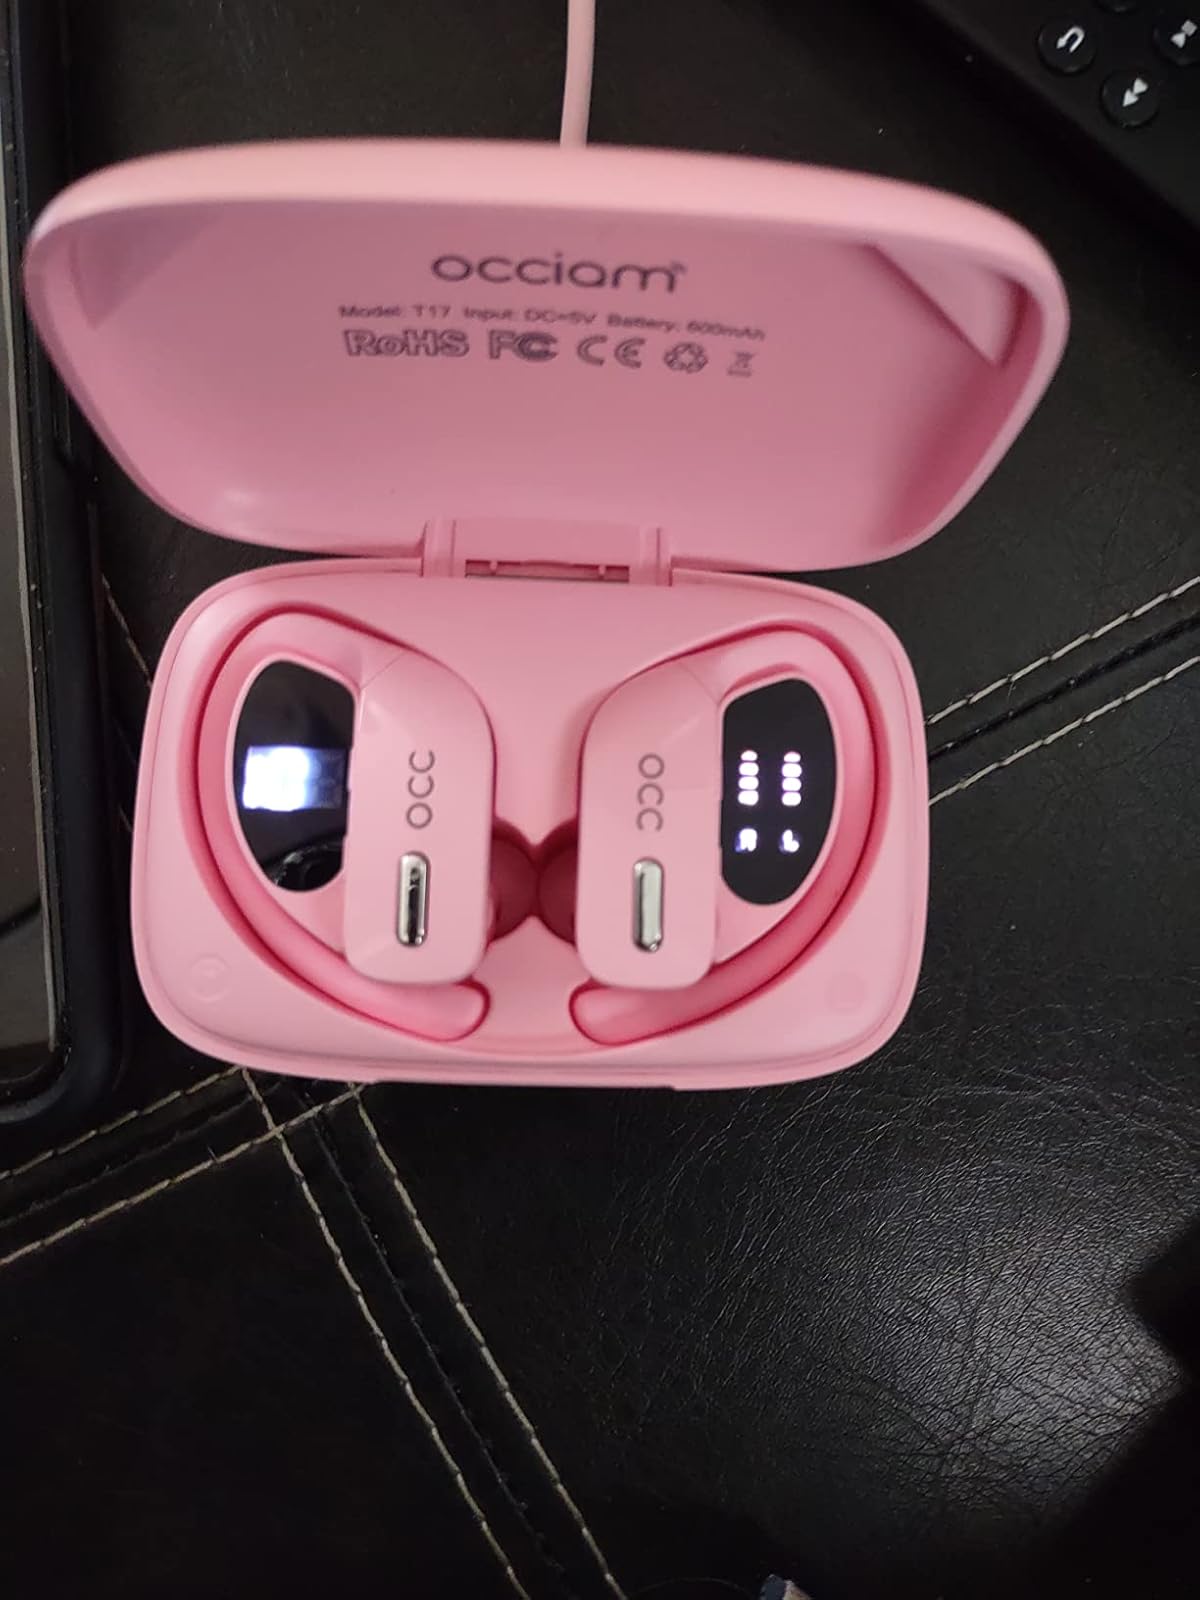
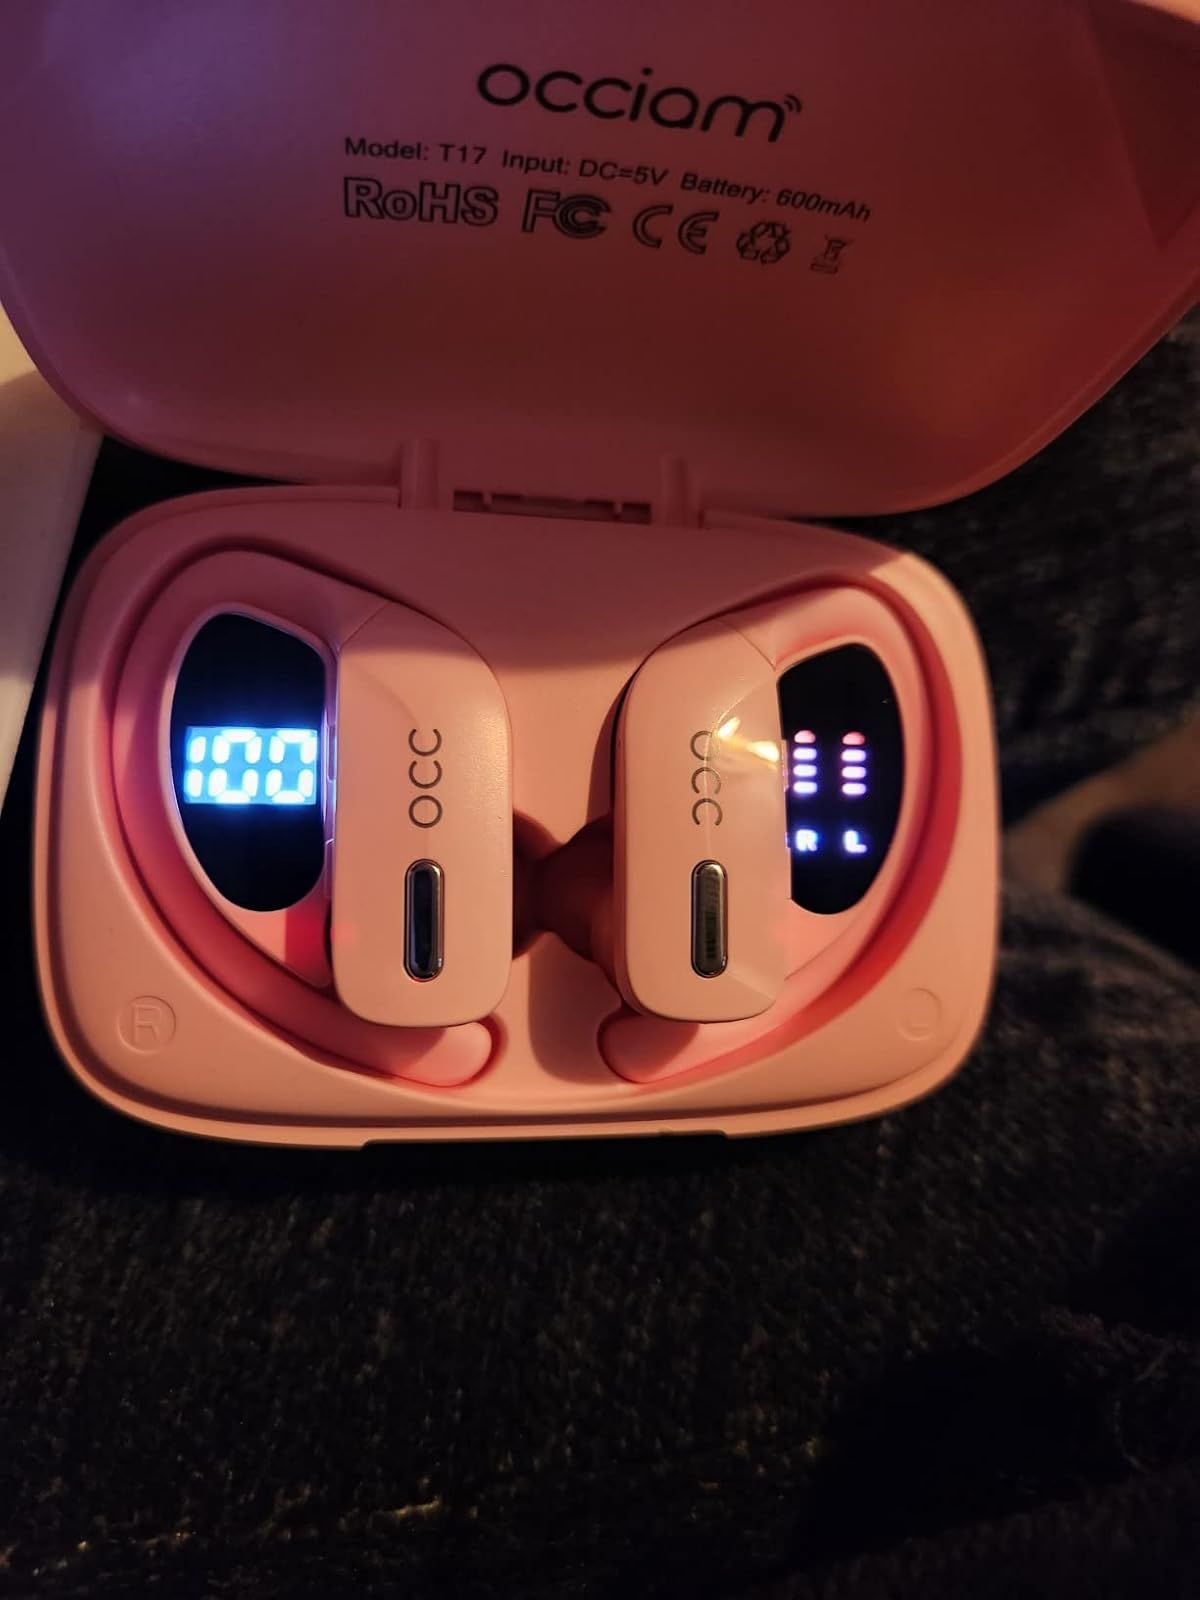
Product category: earbuds
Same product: yes